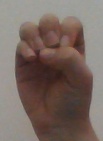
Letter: ha